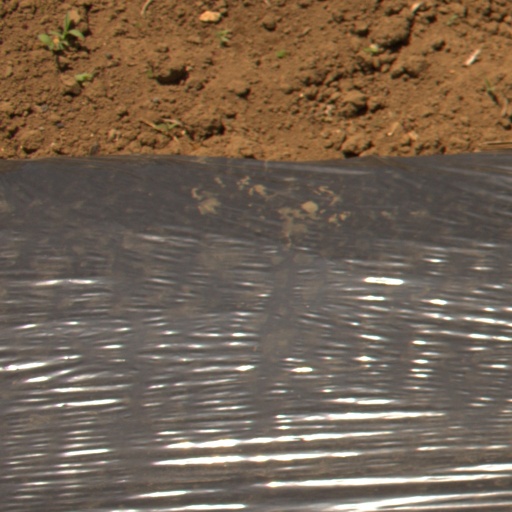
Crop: Jerusalem artichoke